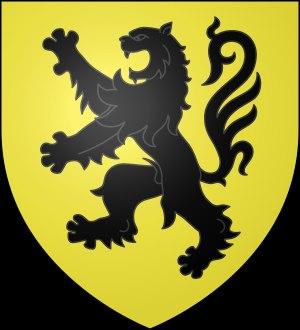
Jean Iᵉʳ d'Avesnes, né à Houffalize, au Luxembourg le 1ᵉʳ mai 1218, mort à Valenciennes le 24 décembre 1257, fut comte héritier du Hainaut. Il était fils de Bouchard d'Avesnes et de Marguerite de Constantinople, comtesse de Flandre et de Hainaut.